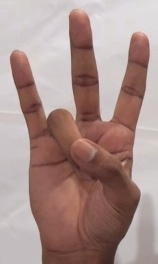
ASL sign: 7